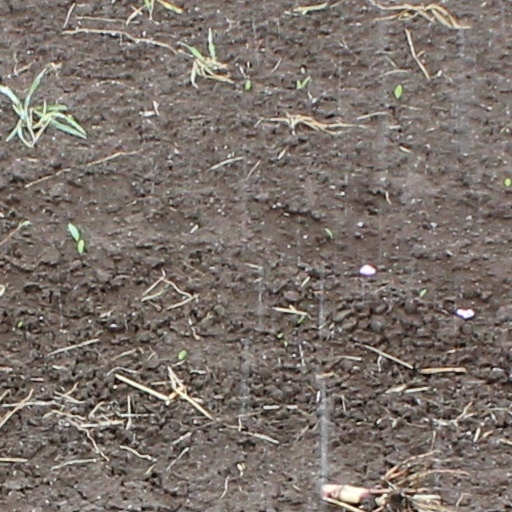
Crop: wheat